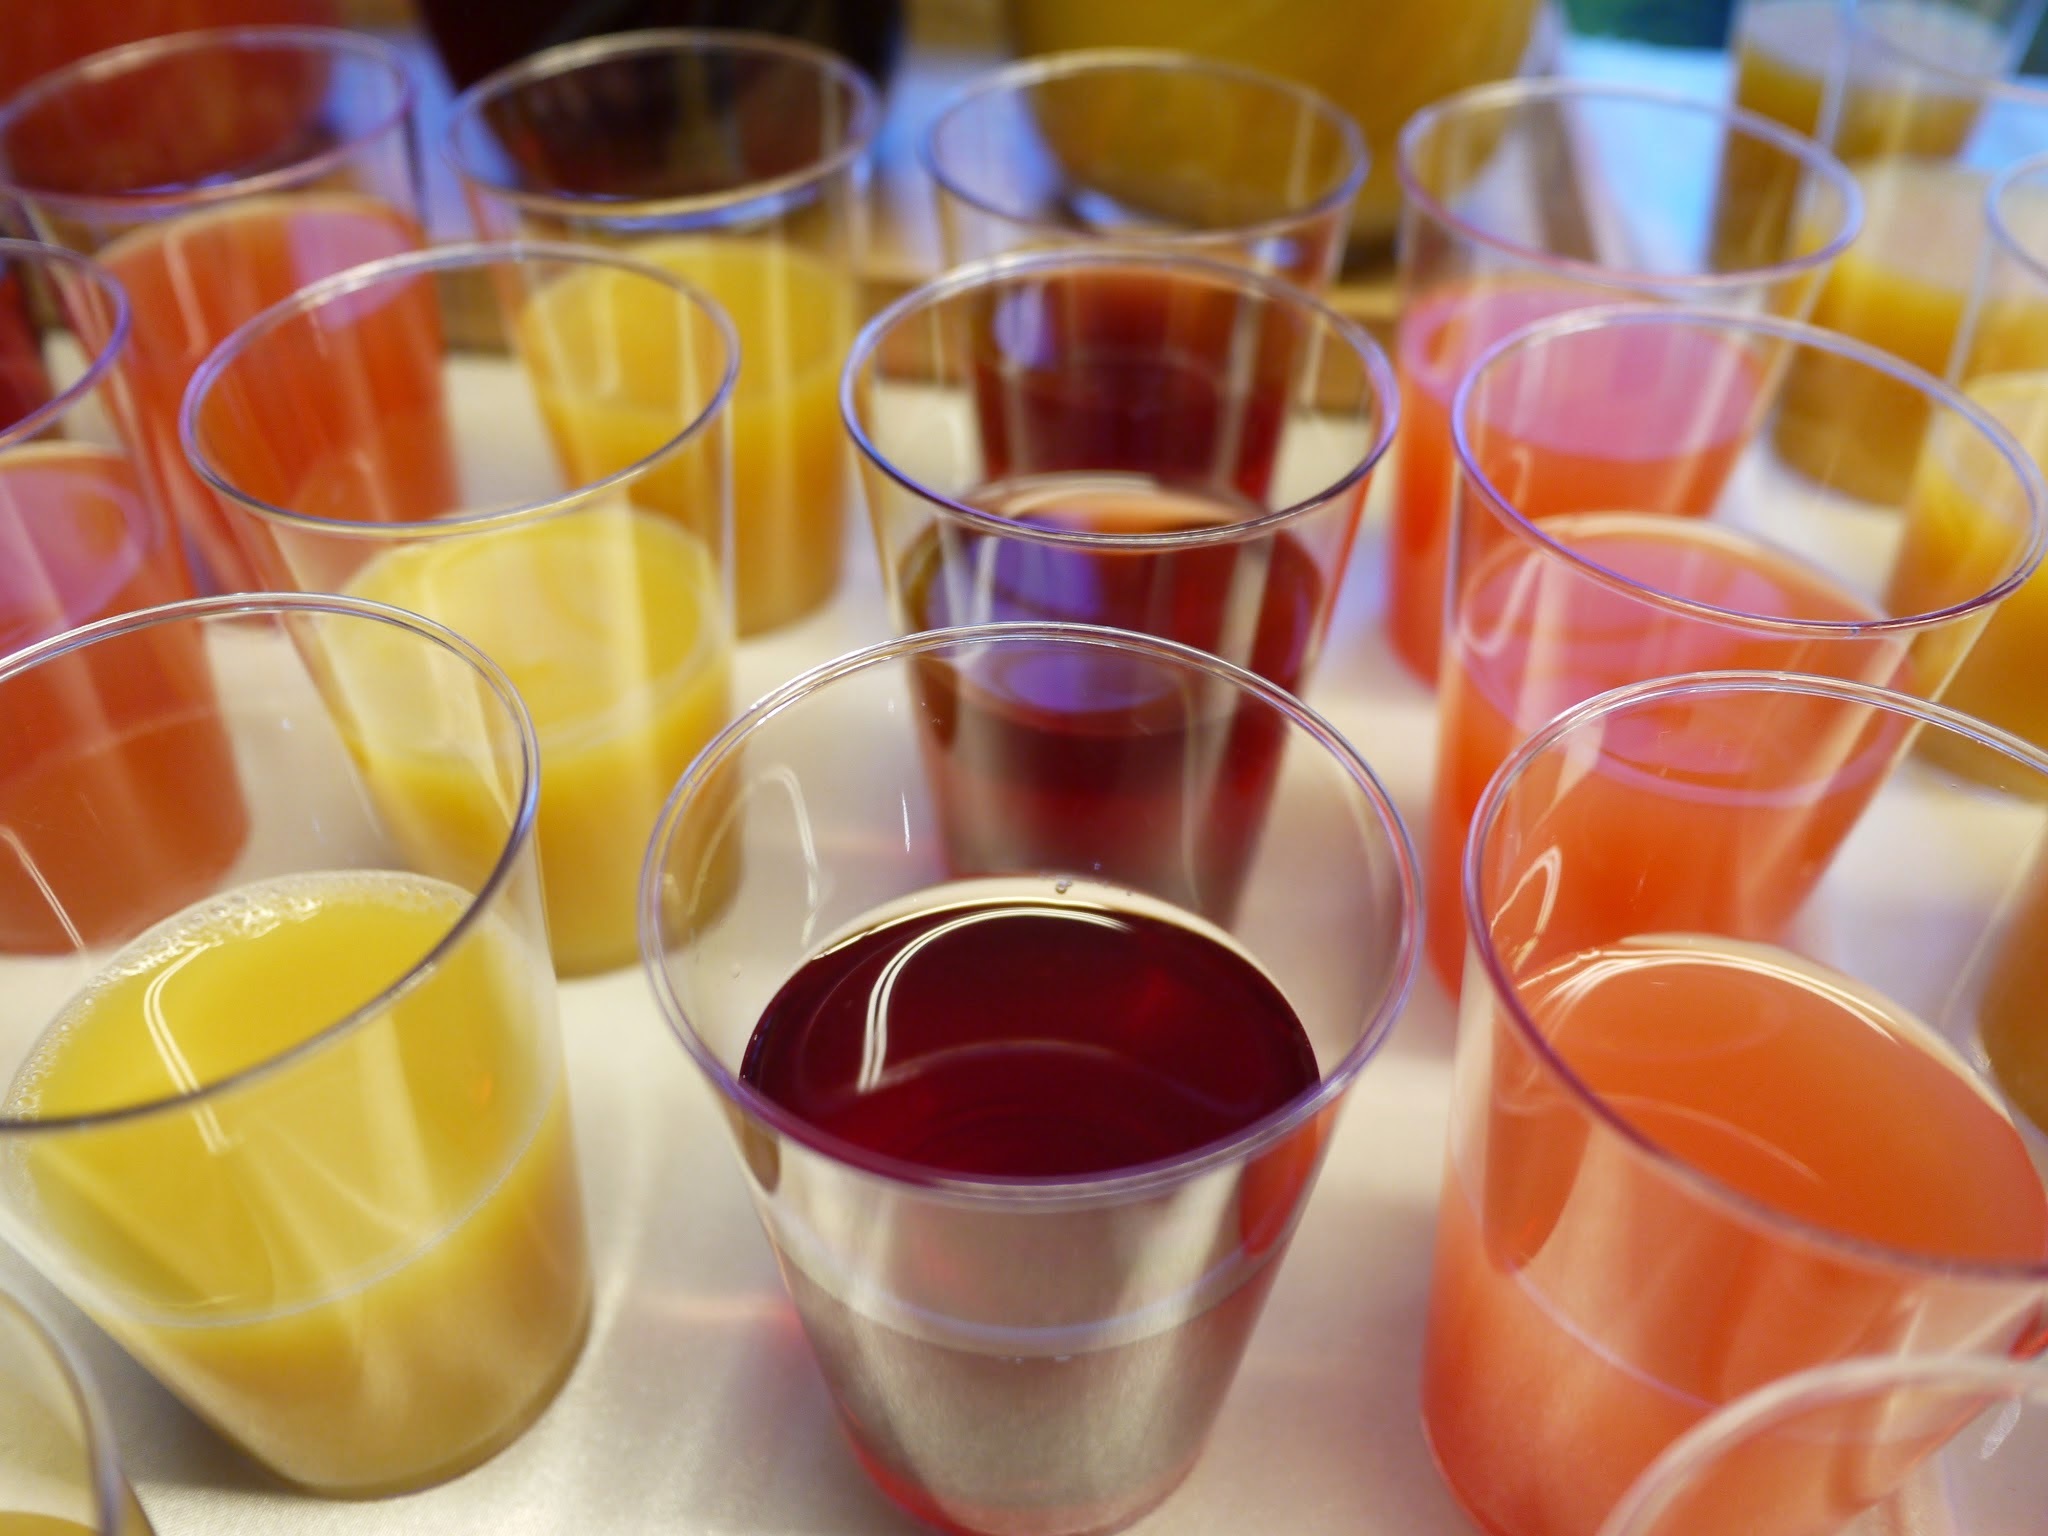
camera, cup, orange, dish, meal, food, produce, drink, breakfast, dessert, freshness, juice, party, grapes, drinks, event, beverages, tabitha, affix, the heat, gelatin dessert